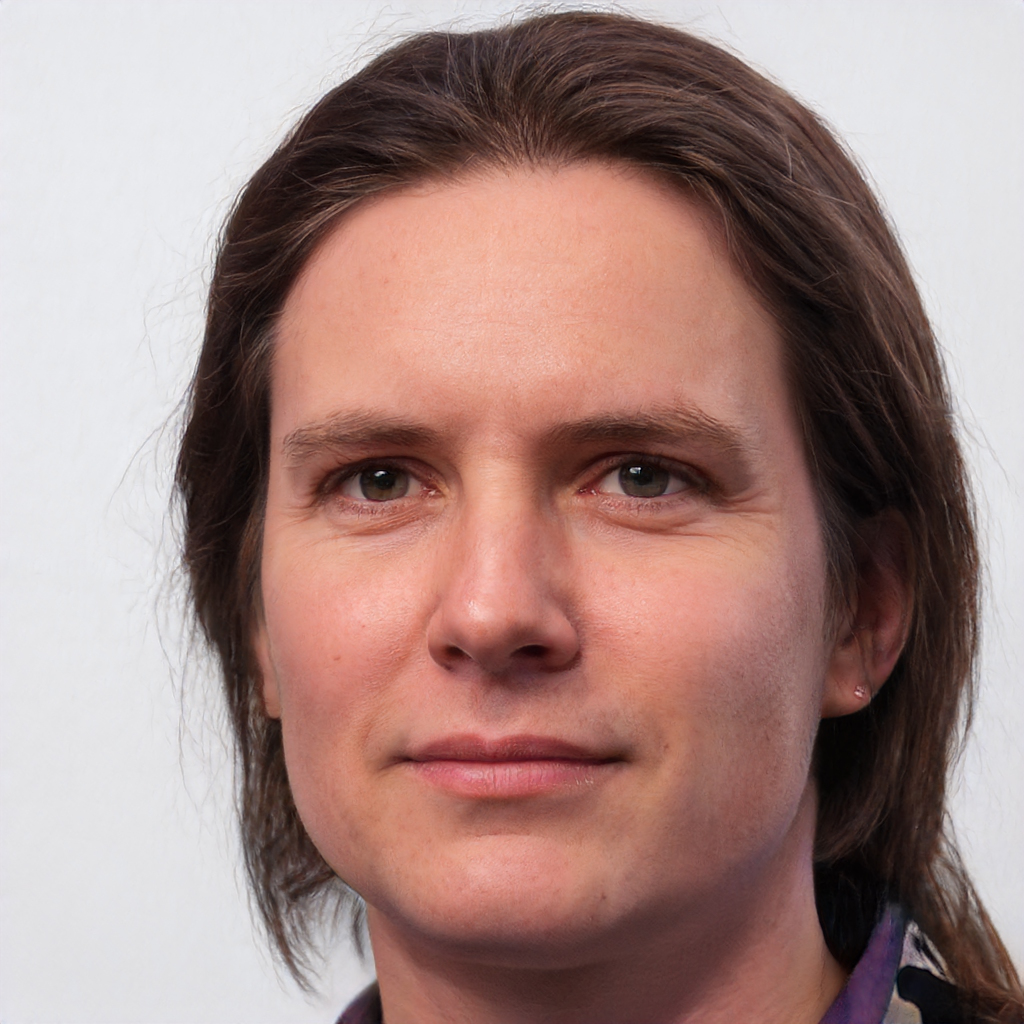
Portrait style: Real Portrait